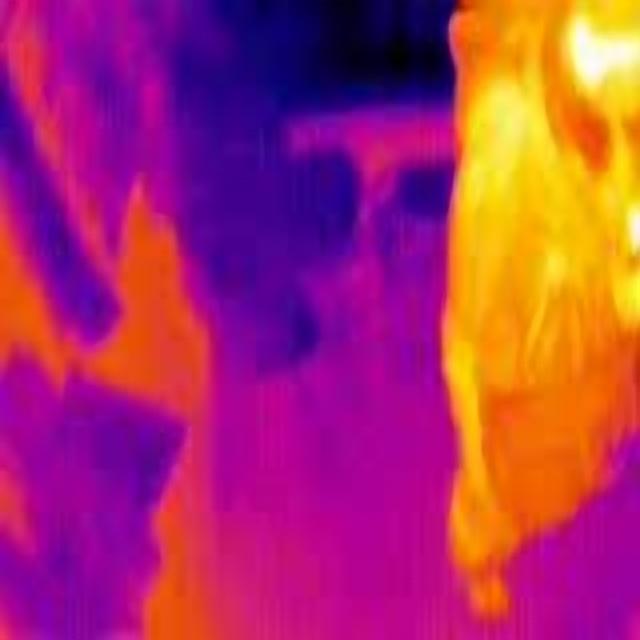
Detected objects:
label: person